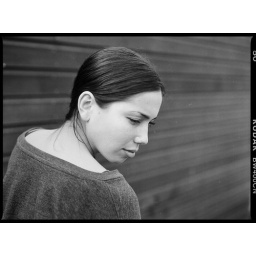
black &amp;amp; white portrait shot using a mamiya 645 in Amsterdam, the Netherlands on a cloudy afternoon